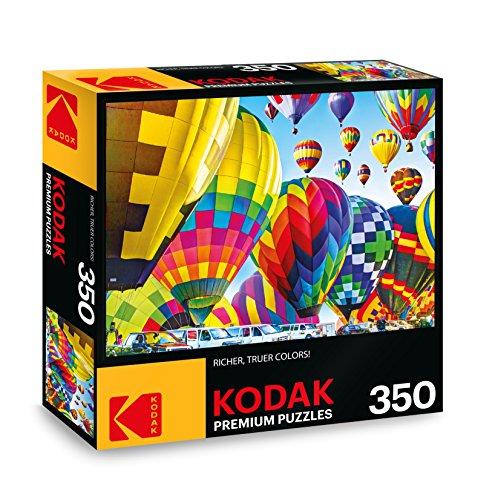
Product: KODAK PREMIUM PUZZLES Hot Air Balloons Inflate On The Ground Michigan Jigsaw Puzzle
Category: Toys & Games | Puzzles | Jigsaw Puzzles
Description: Extra large, fully interlocking, unique shaped pieces.
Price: $9.99
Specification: ProductDimensions:24x0.2x18inches|ItemWeight:1pounds|ShippingWeight:1.09pounds(Viewshippingratesandpolicies)|DomesticShipping:ItemcanbeshippedwithinU.S.|InternationalShipping:ThisitemcanbeshippedtoselectcountriesoutsideoftheU.S.LearnMore|ASIN:B076123P7D|Itemmodelnumber:8000|Manufacturerrecommendedage:6yearsandup